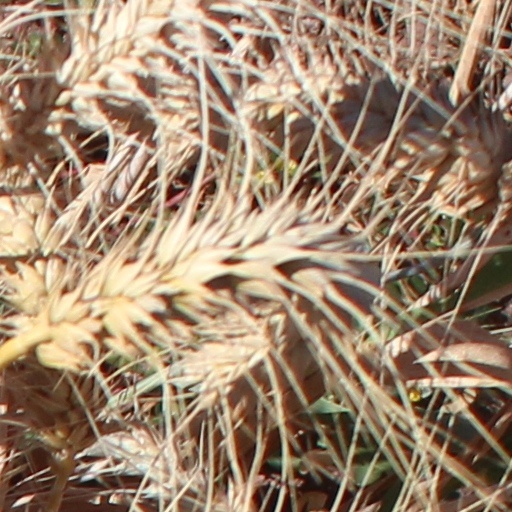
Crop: wheat